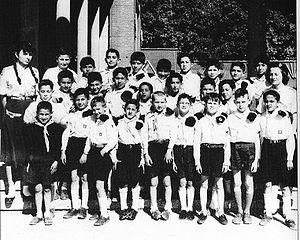
Farah Pahlavi, née Diba le 14 octobre 1938 à Téhéran, a été la troisième et dernière épouse de Mohammad Reza Pahlavi, chah d'Iran, de 1959 à 1980. D'abord reine, elle est faite impératrice en 1967, titre qu'elle va porter officiellement jusqu'au renversement de la monarchie en 1979.